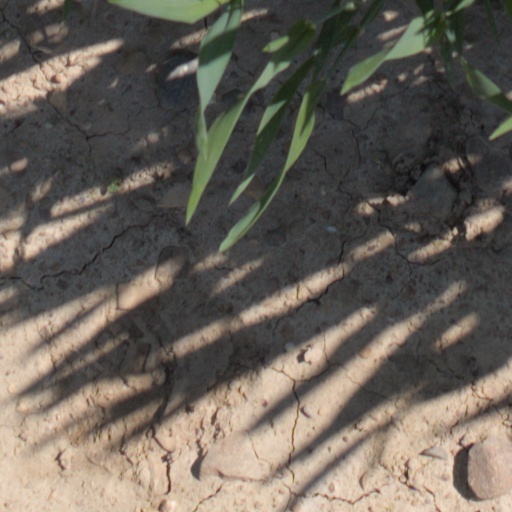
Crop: wheat